Mons Vinogradov

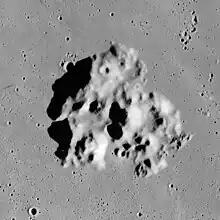
Mons Vinogradov from Apollo 17

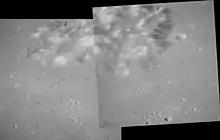
Mosaic from Apollo 15

Mons Vinogradov is a rugged massif that is located on the lunar mare where Oceanus Procellarum to the southwest joins Mare Imbrium to the east. There are three primary peaks in this formation, which rise to altitudes of 1.0–1.4 km above the surface (3,281-4593 ft). To the east of this rise is the crater Euler, and to the southeast is an area of rugged ground that reaches the Montes Carpatus range. The Carpatus mountain range forms the southwest boundary of the Mare Imbrium.